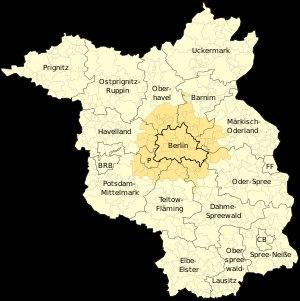
L'agglomération berlinoise regroupe la ville et le Land de Berlin ainsi que cinquante communes environnantes du land de Brandebourg. Elle compte 4 469 439 habitants sur une superficie de 3 743,31 km², soit une densité de 1194 hab/km² en date du 31 décembre 2015.